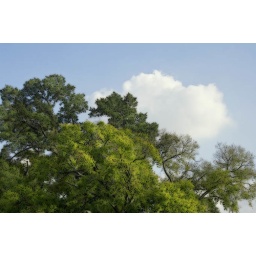
A solitary cloud drifting across the sky with some trees in the foreground.